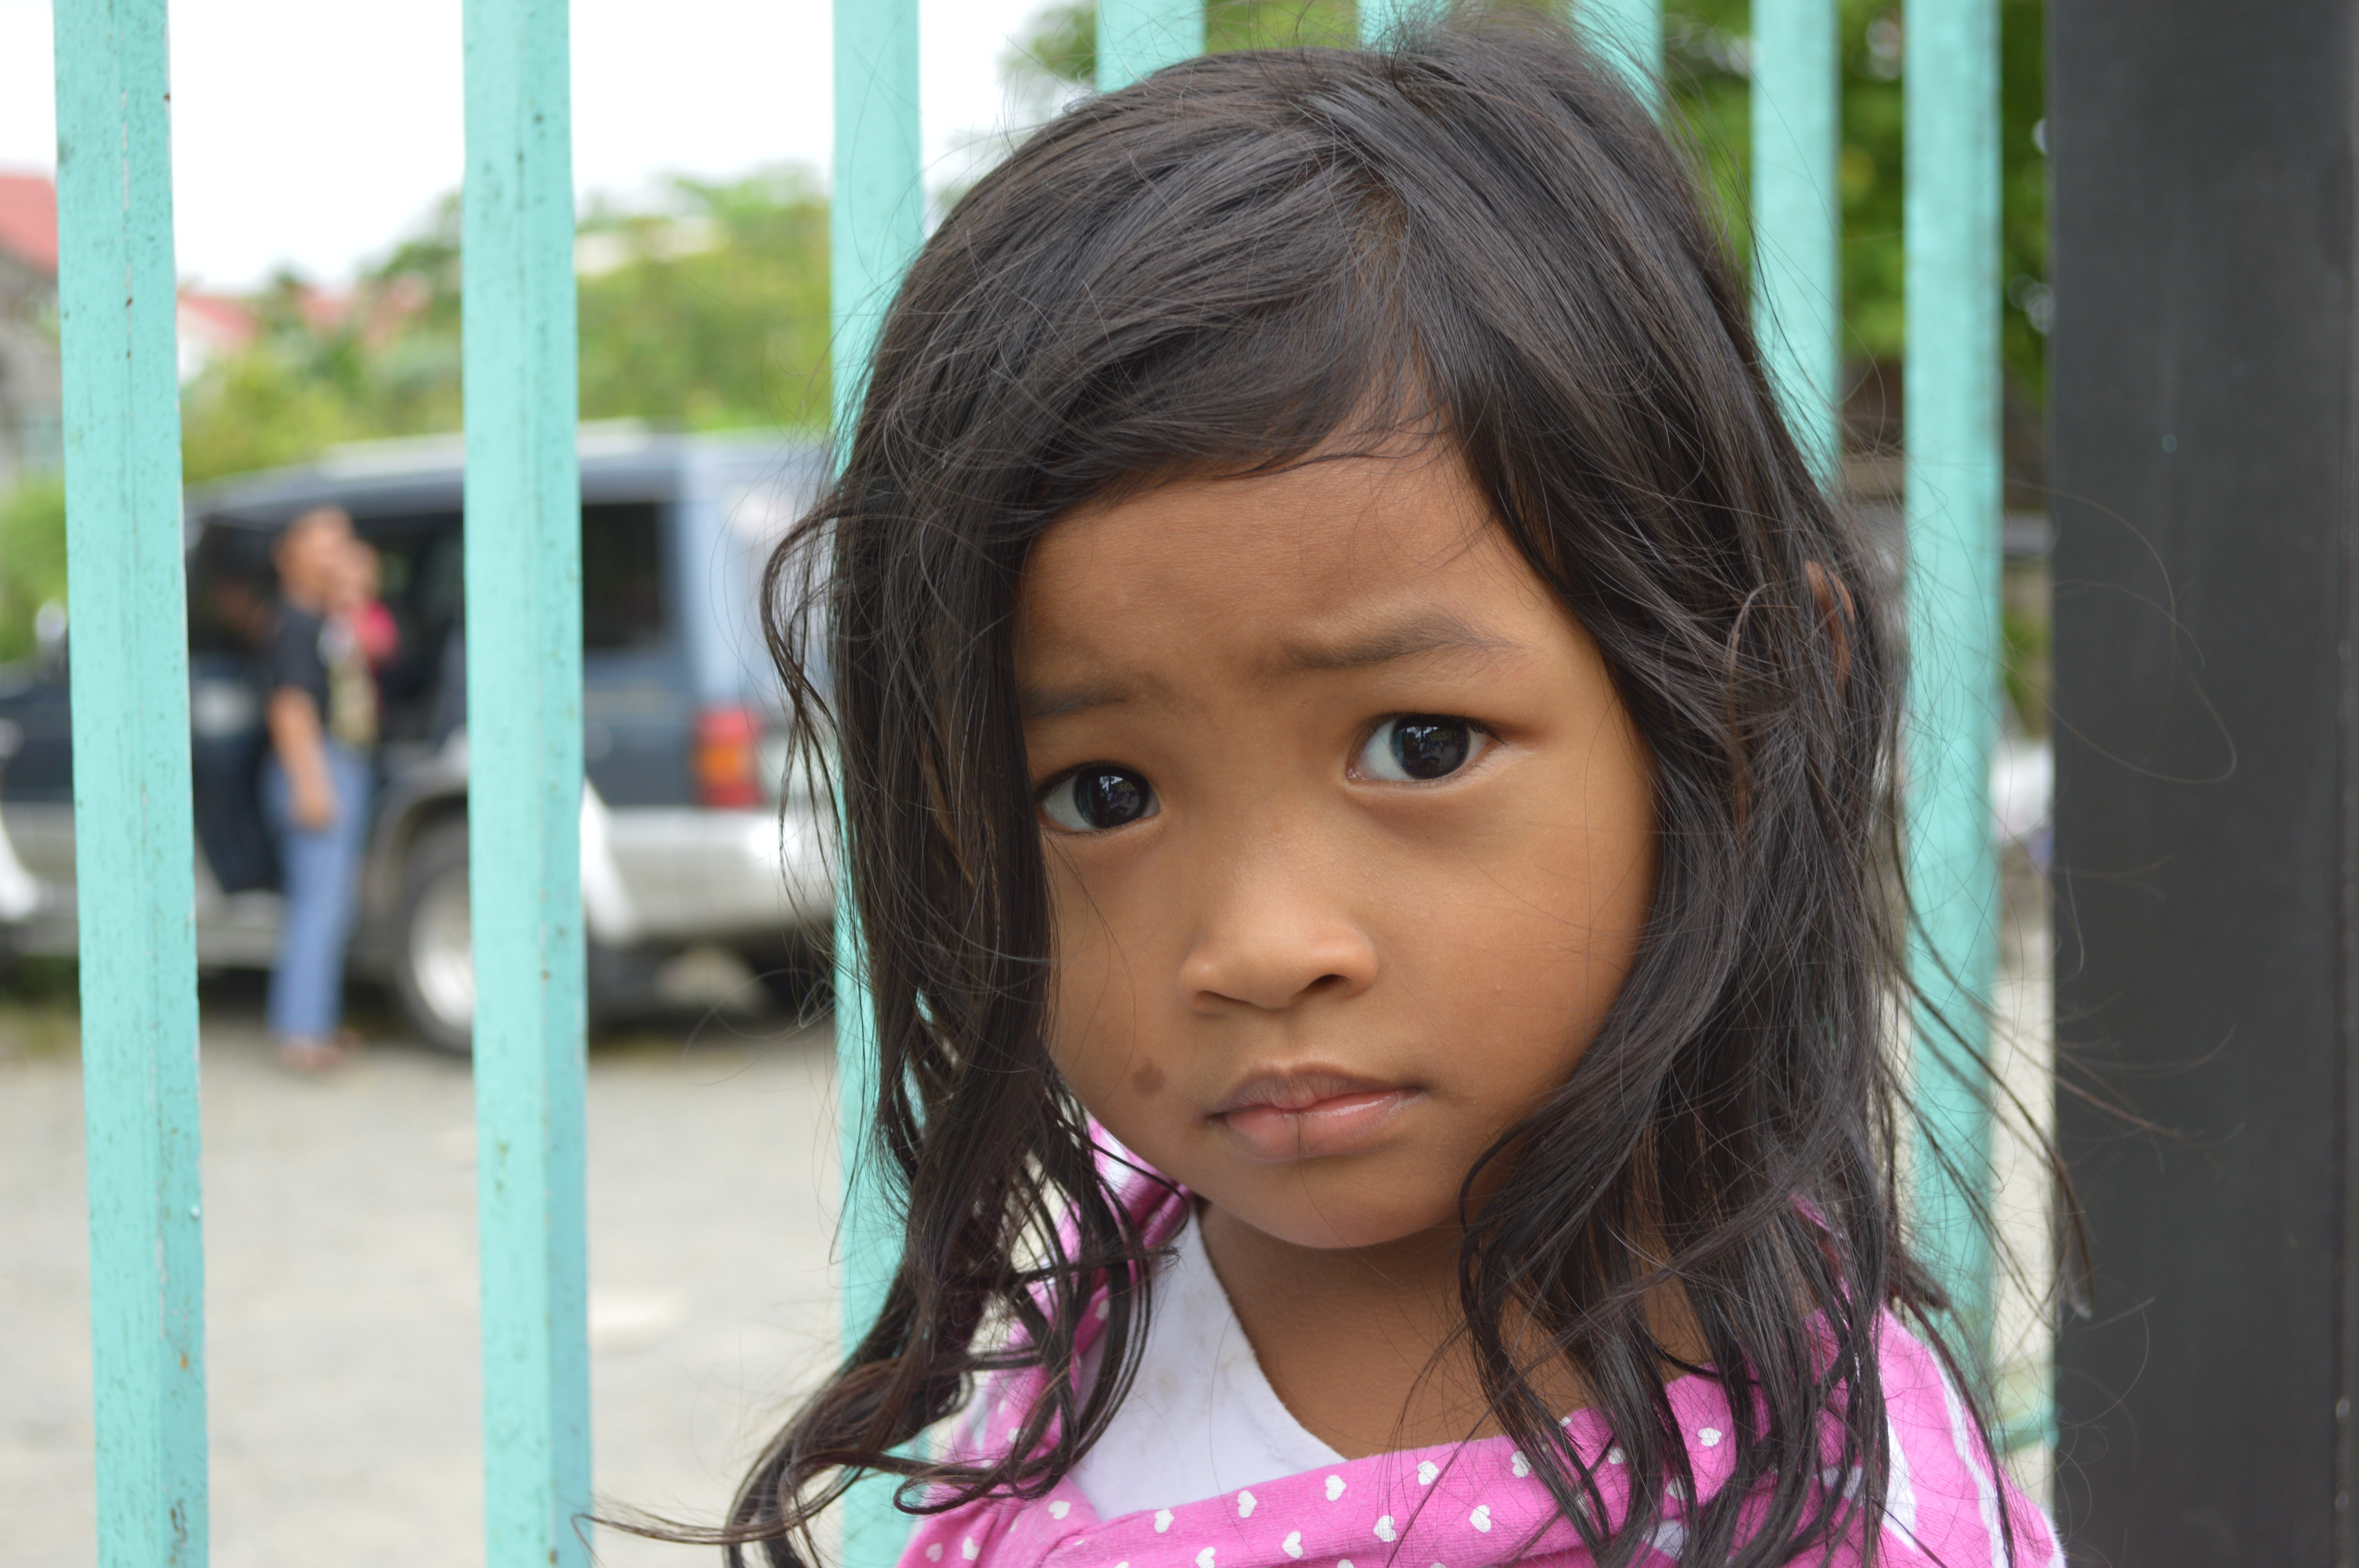
person, people, girl, woman, hair, kid, cute, portrait, model, young, color, child, lady, facial expression, hairstyle, smile, filipino, sad, face, kids, nose, toddler, eye, head, photograph, skin, beauty, organ, emotion, photo shoot, portrait photography, filipinos, making face